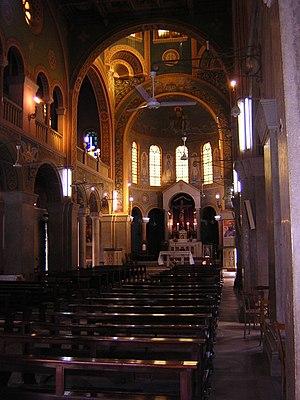
La cathédrale Saint-Matthieu, située à Khartoum, capitale du Soudan et de l'État de Khartoum, est le siège de l'archevêque de l'archidiocèse de Khartoum. Elle est placée sous le vocable de l'apôtre saint Matthieu.